Ulnar dimelia

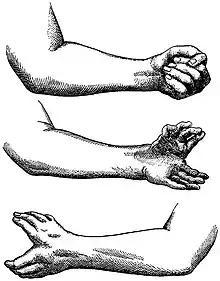
Ulnar dimelia, showing clenched position

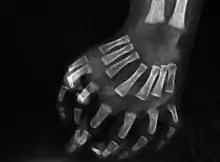
X-ray of 2-month-old female child with ulnar dimelia

Ulnar dimelia, also referred to simply as mirror hand, is a very rare congenital disorder characterized by the absence of the radial ray, duplication of the ulna, duplication of the carpal, metacarpal, and phalanx bones, and symmetric polydactyly. In some cases surgical amputation is performed to remove the duplicate carpals, metacarpals and phalanges. As of 2015, approximately 70 cases have been recorded in the medical literature.